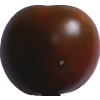
Label: tomato_maroon